Joseph Green (sportsman)

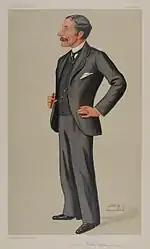
Caricature of Joseph Fletcher Green from Vanity Fair

Joseph married Ellen Penn, the daughter of the famous marine engineer, John Penn of Blackheath on 1 August 1877. This was in the same year that his captain in the first international rugby match, Frederick Stokes, married Ellen's sister Isabella. Thus, he and Frederick were brothers-in-law. Joseph and Ellen had three children, Ellen May (born 1879), Daisy Maud (born 1882, who married Paul Young in 1908 and had one child Ruby Ellen Young (born 1918)) and Doris(born 1887, who married Edward Longueville in 1909).